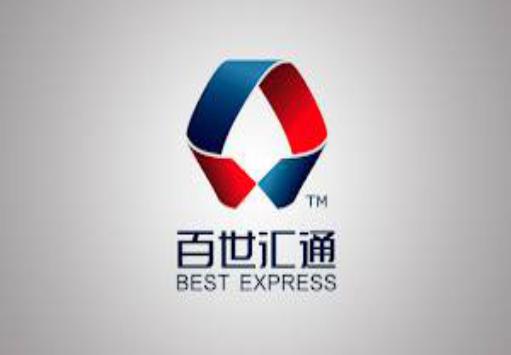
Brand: BEST EXPRESS-1
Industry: Others